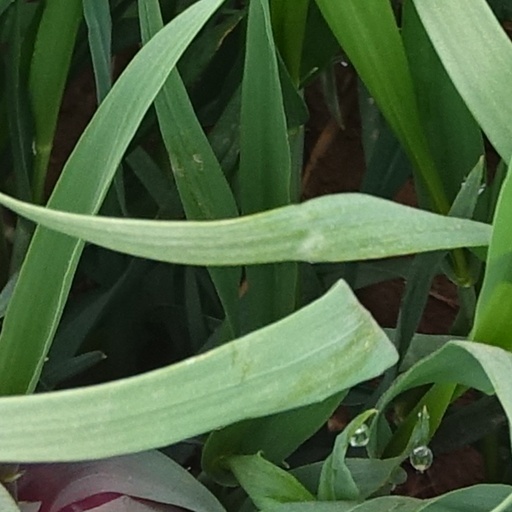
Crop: wheat